Anti-Japanese sentiment

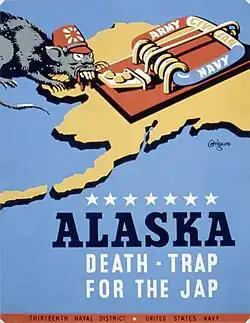
An American propaganda poster – "Death-trap for the Jap"

Anti-Japanese sentiment in the Philippines can be traced back to the Japanese occupation of the country during World War II and its aftermath. An estimated 1 million Filipinos out of a wartime population of 17 million were killed during the war, and many more Filipinos were injured. Nearly every Filipino family was affected by the war on some level. Most notably, in the city of Mapanique, survivors have recounted the Japanese occupation during which Filipino men were massacred and dozens of women were herded in order to be used as comfort women. Today, the Philippines has peaceful relations with Japan. In addition, Filipinos are generally not as offended as Chinese or Koreans are by the claim from some quarters that the atrocities are given little, if any, attention in Japanese classrooms. This feeling exists as a result of the huge amount of Japanese aid which was sent to the country during the 1960s and 1970s.